Tony McConkey

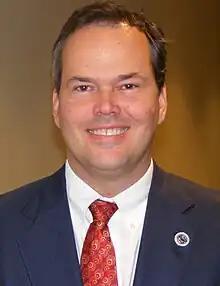

Tony McConkey (born November 21, 1963) is a former elected official in the Maryland House of Delegates. He was first elected in 2002, taking the seat of former Delegate Janet Greenip, who ran for a State Senate seat. He served in District 33, which is located in Anne Arundel County, Maryland. He lost a bid for re-election in 2018 to Democratic challenger Heather Bagnall.